Poecilus

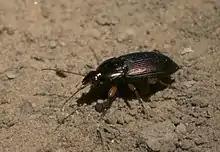
"Poecilus lucublandus"

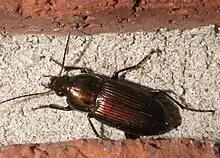
"Poecilus chalcites", Oklahoma, USA

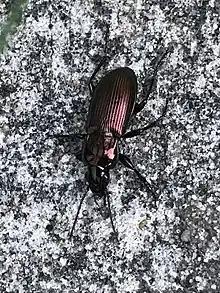
"Poecilus lepidus", Denmark

Poecilus is a genus of ground beetle native to the Afro-tropical, the Palearctic (including Europe), the Near East, North Africa, and North America regions.